Gro Dahle

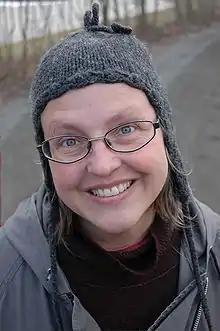
Dahle in 2005

Dahle was born in Oslo, and is the daughter of businessman Øystein Dahle. She grew up in Tønsberg, Aruba and New Jersey. She began studying psychology and English literature at University of Oslo and got her B.A. She went to further study creative writing at Telemark University College.